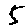
Label: 5